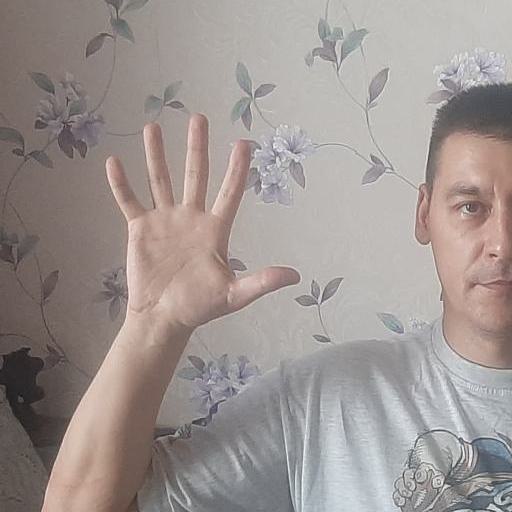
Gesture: palm